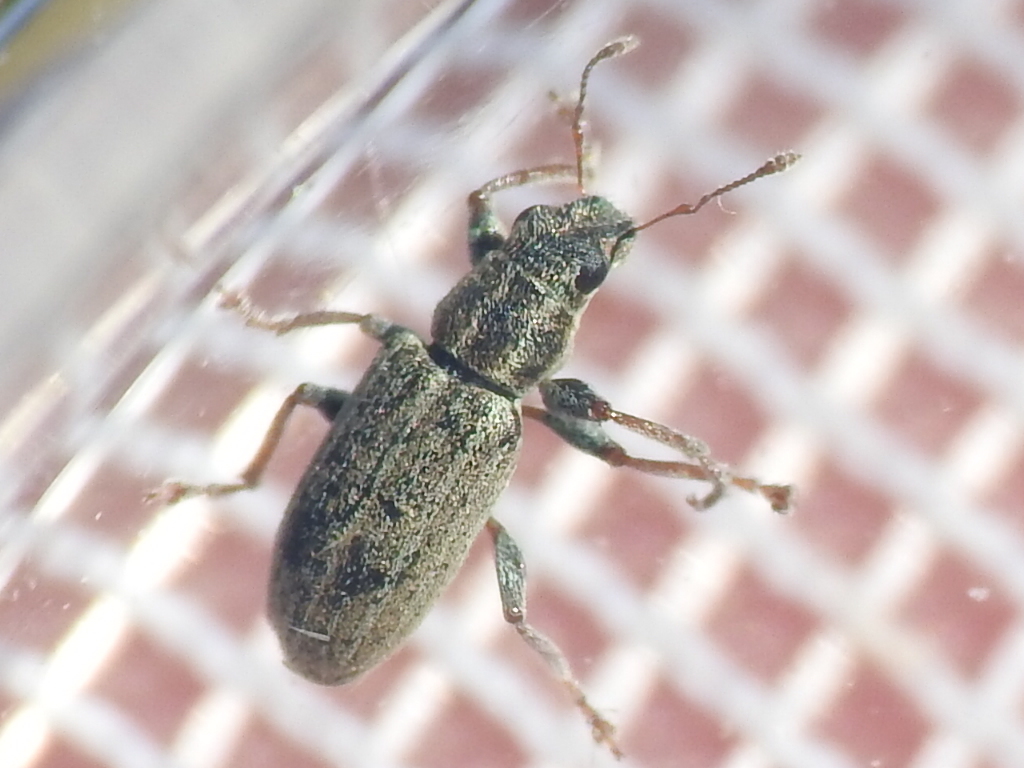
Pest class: pea_leaf_weevil